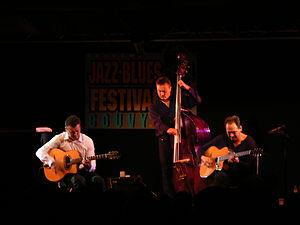
Le Trio Rosenberg (Pays-Bas) au Jazz &amp
Le Jazz & Blues Festival de Gouvy est un évènement musical de renommée internationale qui se tient chaque premier week-end d'août à Gouvy, en Belgique depuis le 5 août 1978.